St. John the Evangelist Catholic Church (Frederick, Maryland)

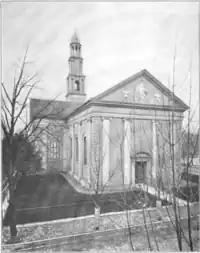
St. John's Church

The first Catholic worship space, set up in 1763, was in a brick house on the north side of Second Street. Though Catholics had been present in the Province of Maryland from its establishment in 1634 by the Lord Baltimore, Cecil Calvert, the British penal laws forbade the open practice of Catholicism. The Jesuits administered the parish until their suppression by the pope in 1773; their involvement in the parish was resumed in 1814. Following the repeal of the Penal Laws in 1776, Pope Pius VI established the Diocese of Baltimore, in whose territory the church laid.